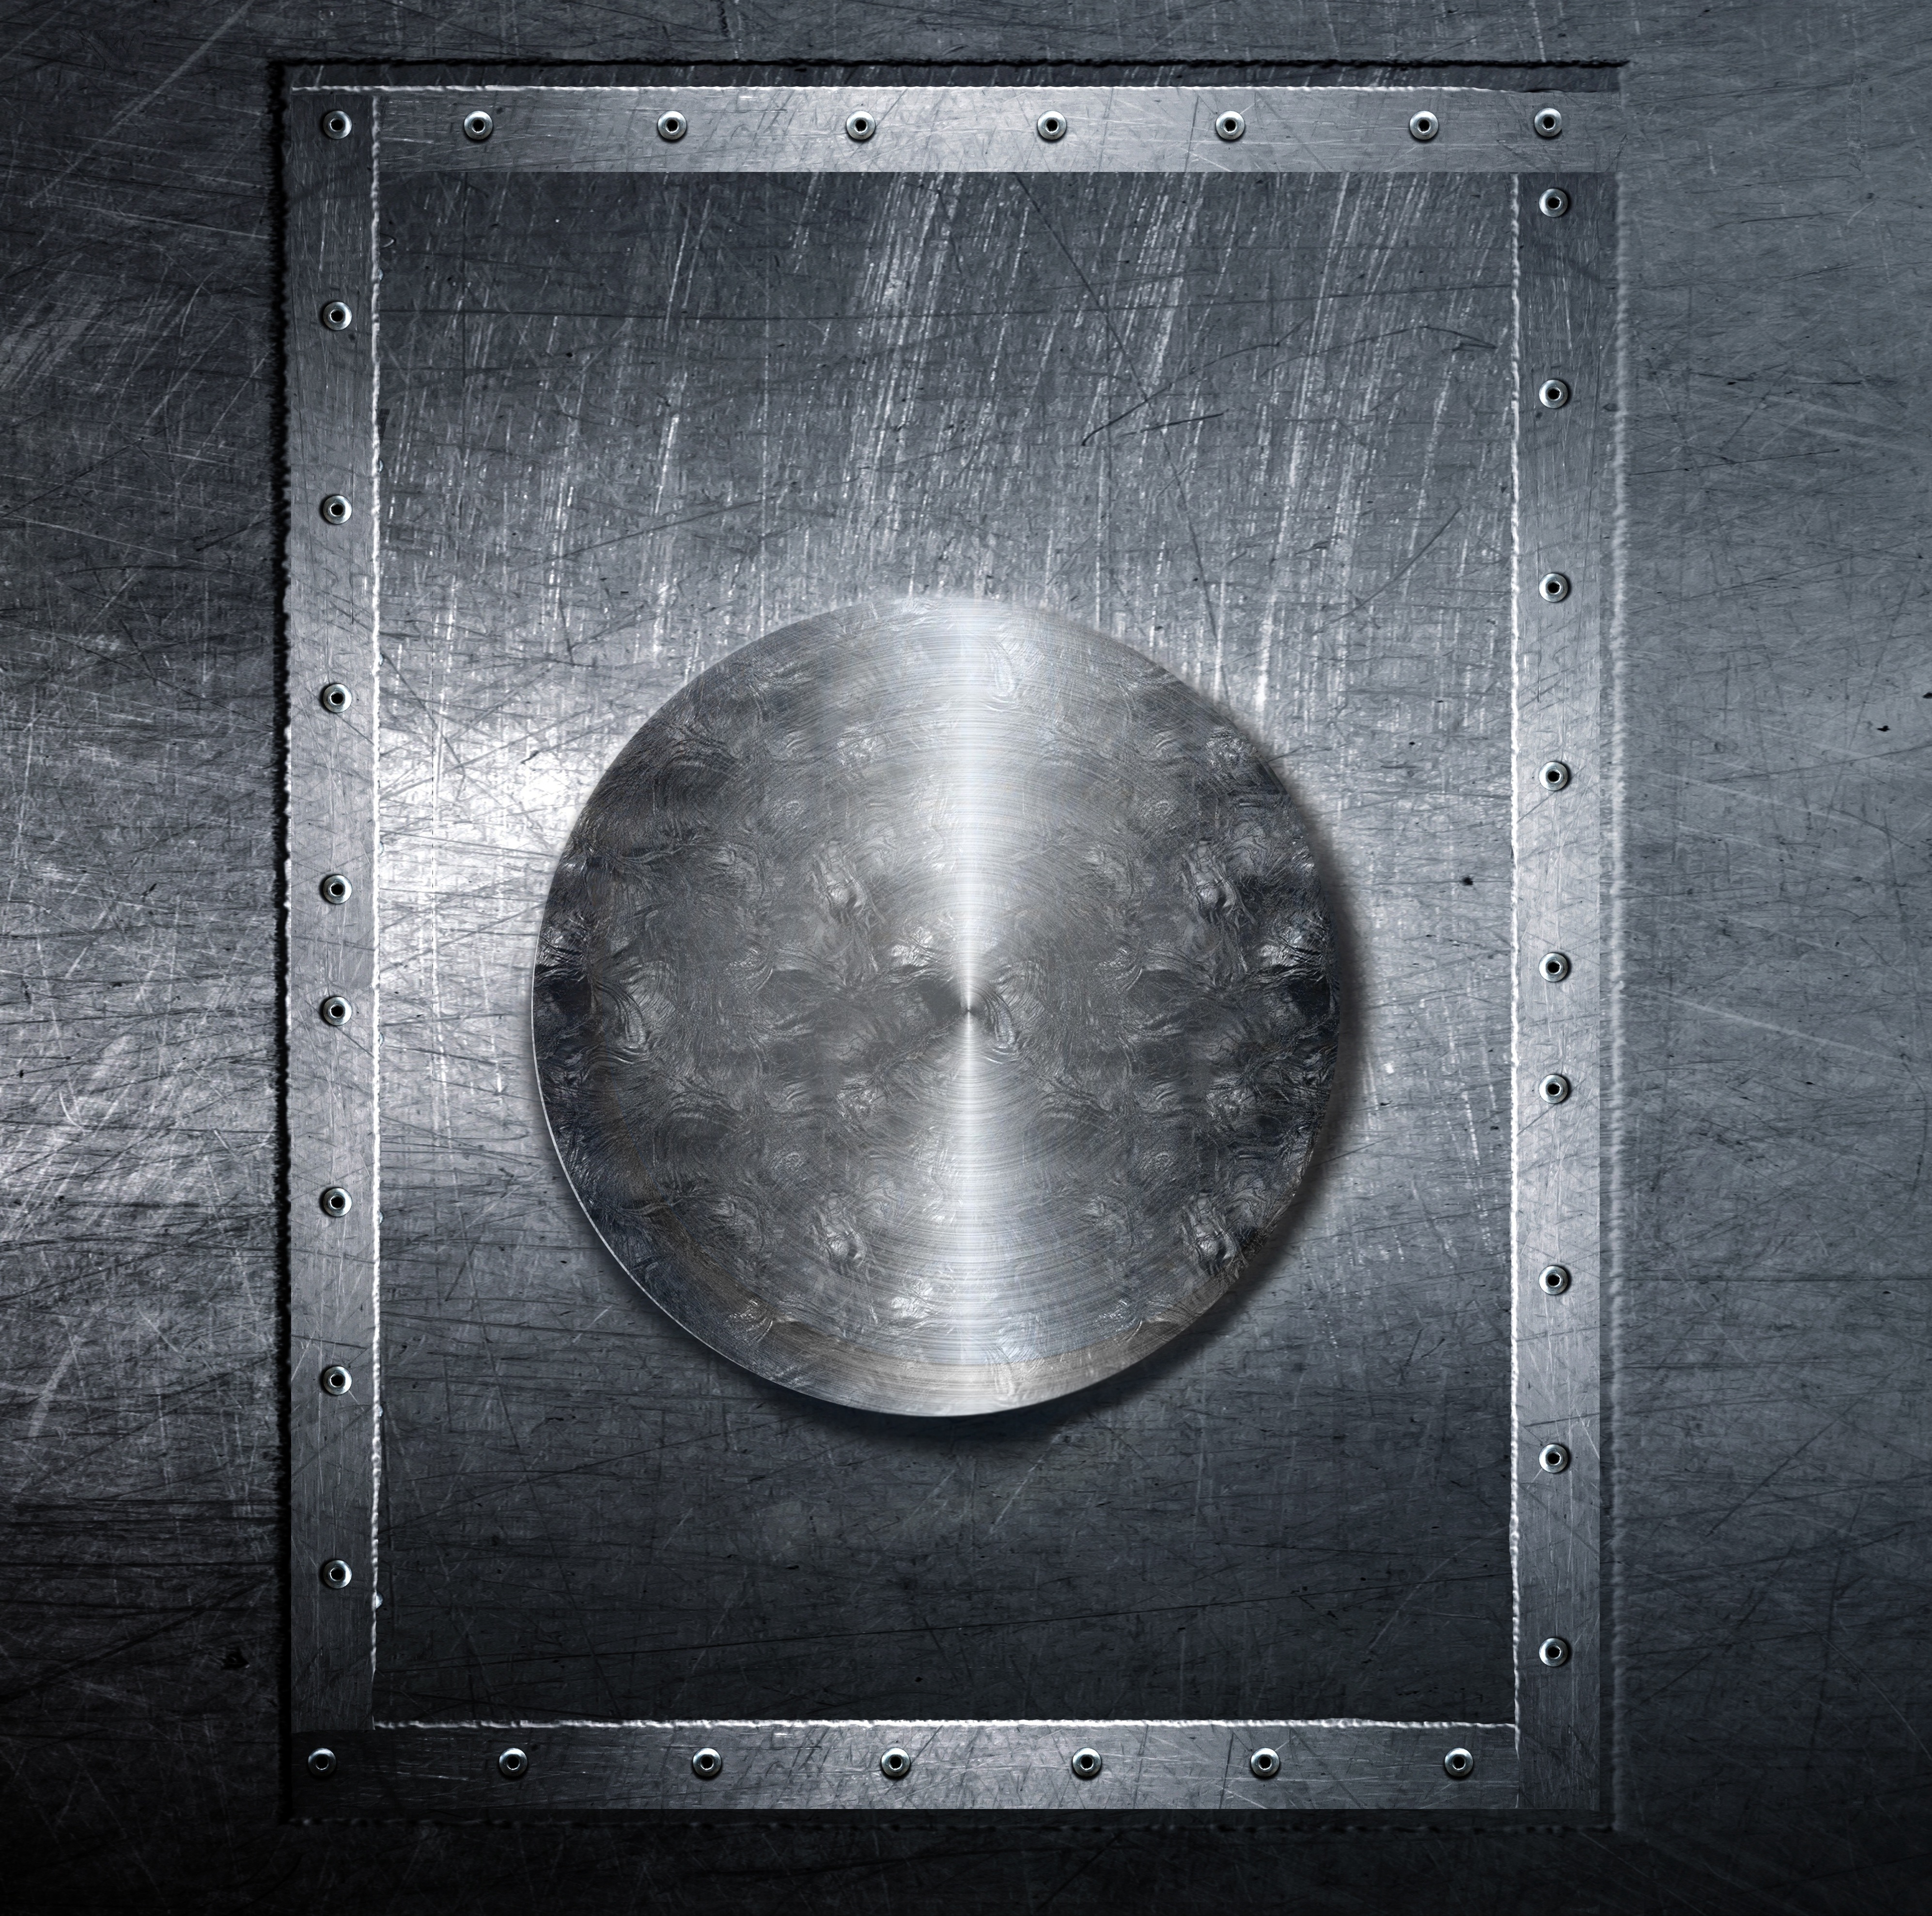
light, black and white, white, texture, window, number, metal, plate, darkness, black, monochrome, lighting, circle, background, symmetry, picture frame, shape, monochrome photography